Derry

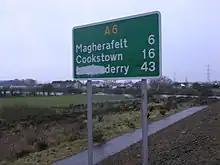
Road sign in Northern Ireland with the reference to "London" obscured

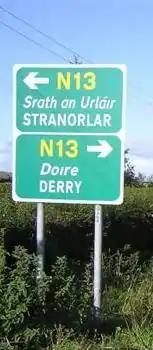
Road signs in the Republic of Ireland use "Derry" and the Irish .

Despite the official name, the city is commonly known as "Derry", which is an anglicisation of the Irish or , which translates as 'oak-grove/oak-wood'. The name derives from the settlement's earliest references, ('oak-grove of Calgach'). The name was changed from Derry in 1613 during the Plantation of Ulster to reflect the establishment of the city by the London guilds.